Kyriakos Mitsotakis

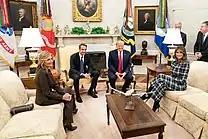

Mitsotakis was the first of four New Democracy members to announce their candidacy in the leadership election, declared following the resignation of Antonis Samaras as party leader and the failure of New Democracy in the September 2015 snap election. Amongst the other contestants was then-interim leader and former Speaker of the Hellenic Parliament Vangelis Meimarakis. According to the "Financial Times", Mitsotakis was "billed as an outsider in the leadership race" due to the party establishment's support of Meimarakis' candidacy. Following the first round of voting with no clear winner, Mitsotakis came second, 11% behind Meimarakis.